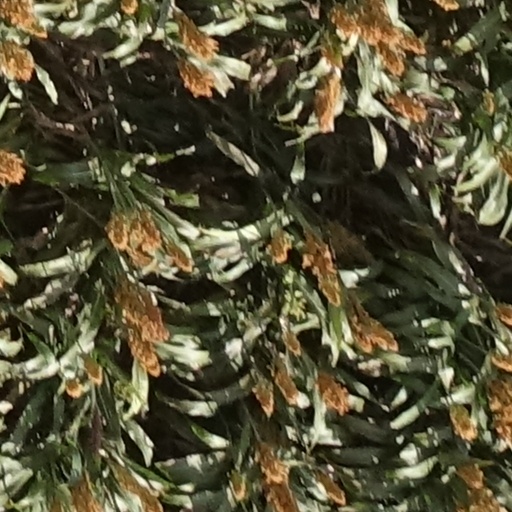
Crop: sorghum